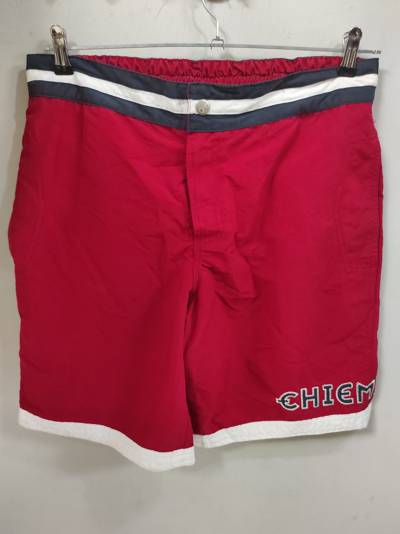
Waste category: clothes